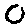
Label: 0